Patrick J. Sweeney

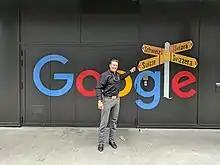
Talks at Google, Patrick Sweeney

Sweeney gave a TEDx talk at Eaglebrook School, Deerfield, Massachusetts named "The Surprising Power of Fear".